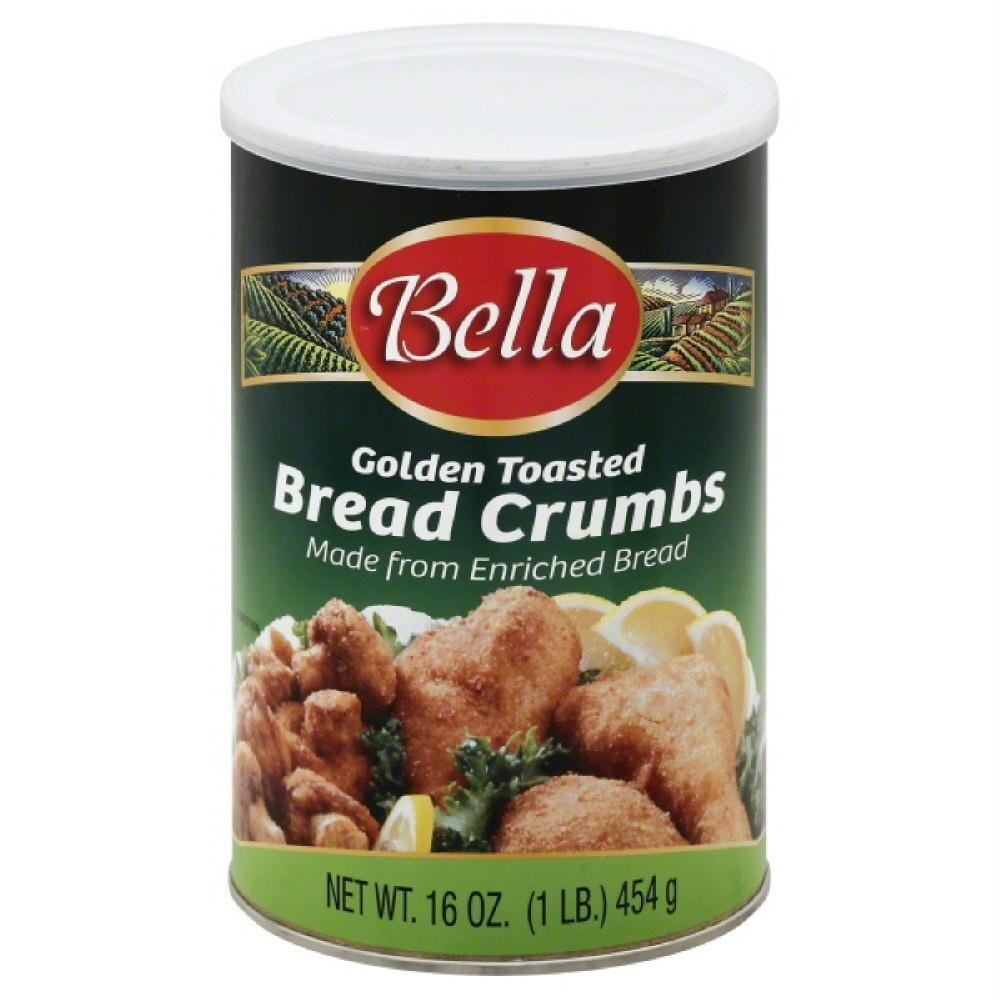
Item Name: Bella Breadcrumb Plain, 16 oz
Bullet Point: Contains milk, sesame seed, soy & Wheat products. On rare occasions this product may contain traces of sunflower seeds, poppy seeds & eggs
Value: 16.0
Unit: Ounce

Price: 45.68